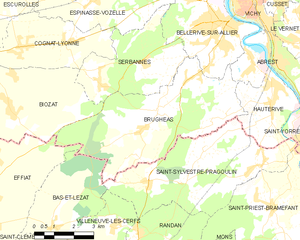
Carte des communes françaises: Brugheas